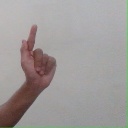
अक्षर: ळ